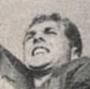
Age: 24